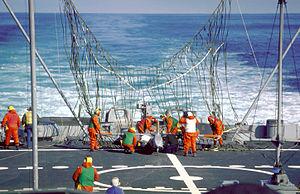
La classe Iowa est une série de cuirassés construits pour l’US Navy durant la Seconde Guerre mondiale comportant quatre unités. Ces bâtiments furent engagés dans les campagnes du Pacifique. C'est à bord de l'un d'entre eux, l'USS Missouri, que fut signée la capitulation du Japon mettant fin à la Seconde Guerre mondiale. Ils servirent encore durant la guerre de Corée ; et l'un d'entre eux participa à une partie du conflit vietnamien. Mis en réserve, ils furent modernisés et remis en service au début des années 1980 dans le cadre du plan pour une marine de 600 navires lancé sous la présidence Reagan. Ils seront engagés au cours de la guerre du Liban et une ultime fois en 1990, pour la guerre du Golfe. En raison de leurs équipages trop nombreux pour un besoin opérationnel moins pertinent, ils ont ensuite été versés dans la flotte de réserve, avant d'être, en mars 2006, définitivement rayés de la liste des bâtiments de l'US Navy.